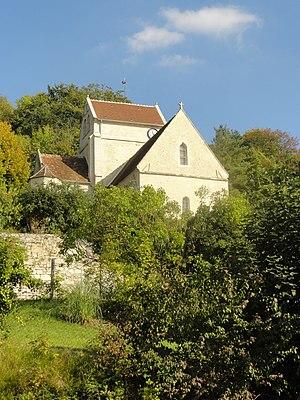
Vue depuis l'ouest.
L'église Saint-Pierre-et-Saint-Michel est une église catholique paroissiale située à Séry-Magneval, en France. Elle se compose d'une nef romane de deux travées exhaussée à la fin du XIIᵉ siècle et d'un transept et d'un chœur bâtis au début du XIIIᵉ siècle dans le style gothique. L'église surprend par son caractère élancé, rare pour une église de dimensions aussi restreintes, dont les croisillons s'ouvrent par de curieux arcs-doubleaux outrepassés. Le chœur, qui remplace sans doute une abside en hémicycle, offre l'un des nombreux exemples d'un chevet plat éclairés par un triplet dans la région. Les bas-côtés ont disparu à une époque indéterminée, et le clocher a malheureusement été arasé au XIXᵉ siècle, puis couvert par une bâtière perpendiculaire au vaisseau central. L'édifice n'a pas encore été inscrit ou classé aux monuments historiques. À la suite d'un programme de travaux établi en 2006, elle a bénéficié d'une restauration totale, qui s'est achevée en 2014.